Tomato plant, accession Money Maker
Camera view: vertical (180 deg); turntable rotation: 330 degrees
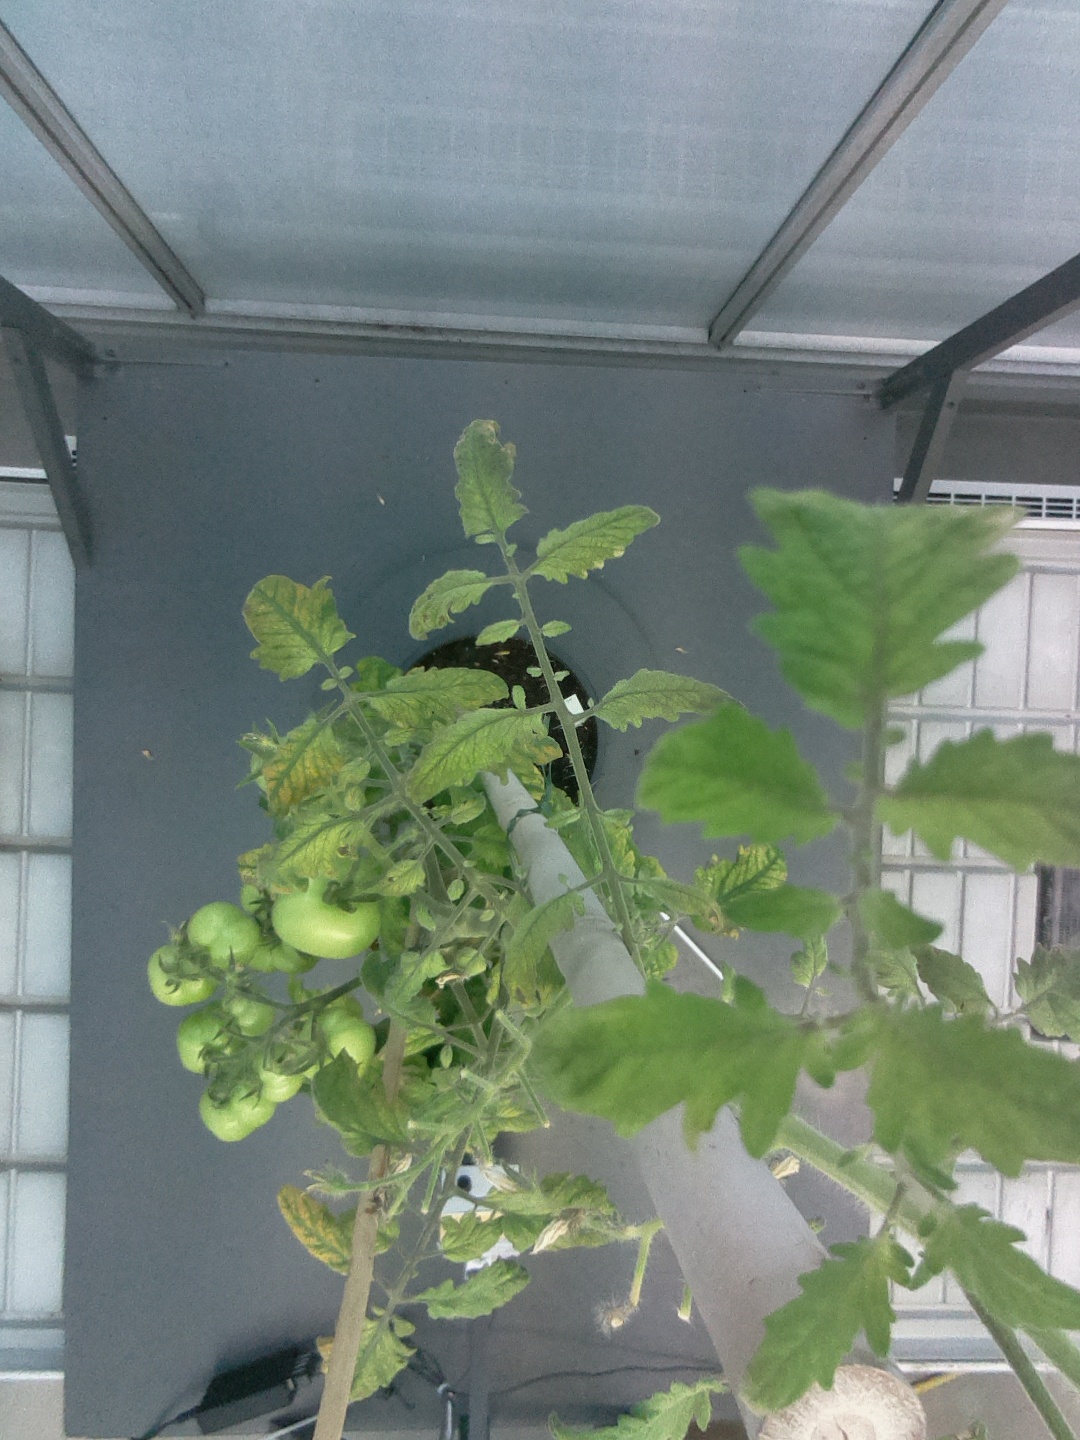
BBCH growth stage 78: 80% -90% of final fruit size